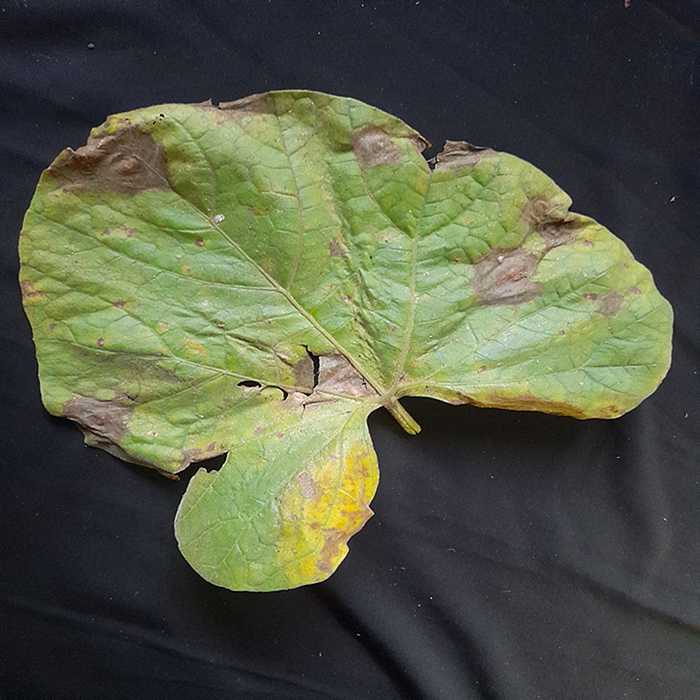
Plant: Bottle gourd
Label: Downey mildew